Jac sm Kee

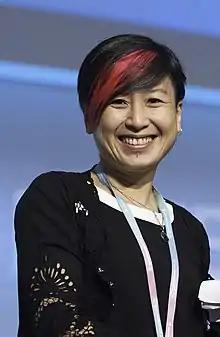
Jac sm Kee receiving the GEM-Tech award in 2014

Jac sm Kee (born 1976, Kuala Lumpur) is a feminist activist, writer and researcher from Malaysia. She led the Association for Progressive Communications Women's Rights Programme, which works to address online violence against women, advocates for feminist digital security, supports research on the intersection of digital technology and gender justice, and facilitates network and movement building on feminism and technology.